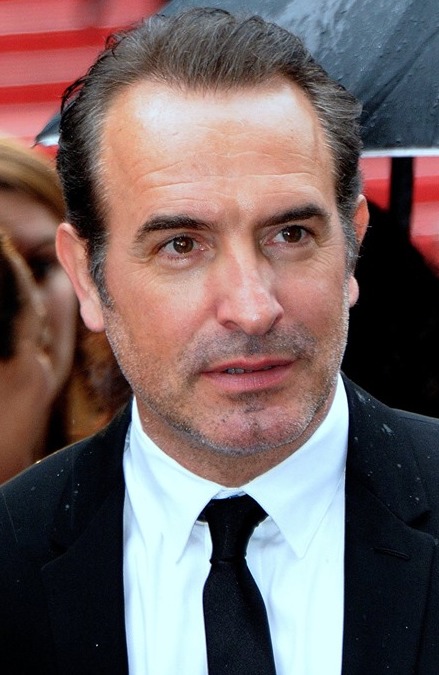
ฌ็อง ดูว์ฌาร์แด็ง

| name =ฌ็อง ดูว์ฌาร์แด็ง
| image =Christophe_Lambert_et_Jean_Dujardin_(Cropped).jpg
| caption=ในปี 2019
| birth_name = ฌ็อง แอดมง ดูว์ฌาร์แด็ง
| birthplace = รุแอย์-มาลแมซง, ฝรั่งเศส
| residence = Saint-Cloud, ฝรั่งเศส
| occupation = นักแสดง ผู้กำกับรายการโทรทัศน์ ตัวตลก
| spouse = Gaëlle Dujardin (?–2003)
| yearsactive = 1996–ปัจจุบัน
| children = 3
ฌ็อง แอดมง ดูว์ฌาร์แด็ง () เกิดเมื่อวันที่ 19 มิถุนายน ค.ศ. 1972 เป็นนักแสดง และดาราตลก ชาวฝรั่งเศส เป็นที่รู้จักในบทบาทผลงานกำกับของมีแชล อาซานาวีซียุส ในภาพยนตร์เงียบปี ค.ศ. 2011 เรื่อง "The Artist (film)|The Artist" ที่เขาได้รับรางวัลนักแสดงนำจากเทศกาลภาพยนตร์เมืองกาน AFP: Jean Dujardin: one of France's most bankable stars . Google.com (2011-05-22).
== อ้างอิง ==
หมวดหมู่:นักแสดงฝรั่งเศส
หมวดหมู่:บุคคลจากปารีส
หมวดหมู่:บุคคลจากจังหวัดโอดแซน
หมวดหมู่:ผู้กำกับภาพยนตร์ชาวฝรั่งเศส
หมวดหมู่:นักแสดงนำชายยอดเยี่ยม รางวัลออสการ์